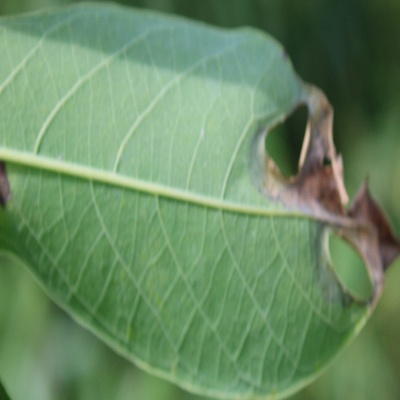
Crop: Cassava
Condition: bacterial blight